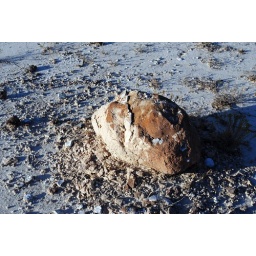
Typical fossil on the floor with much of the plates worn off in a pile around the matrix.